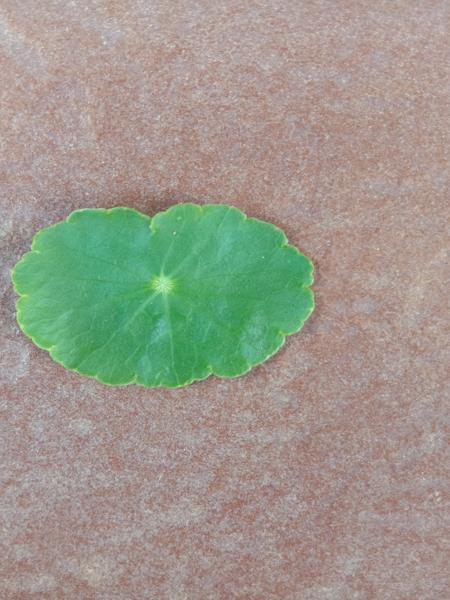
Plant: Bhrami